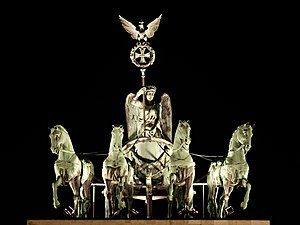
Quadriga (firspand)
Quadriga på Brandenburger Tor
Dette billede er et close-up af quadriga på toppen af porten Brandenburger Tor i Berlin (Tyskland) om natten. Skulpturen var lavet af Johann Gottfried Schadow i 1793. Camera data
Quadriga eller Kvadriga. En kva'driga er efter det antikke forbillede en tohjulet strids- eller væddeløbsvogn, der trækkes af fire dyr ved siden af hinanden, for det meste heste.